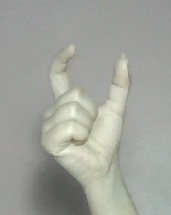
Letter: nun